Joseph H. Bellis

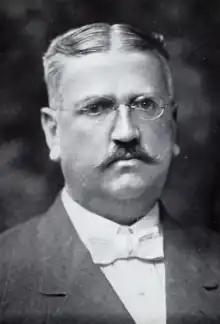
Bellis in 1914 publication

Joseph H. Bellis (April 26, 1867 – March 1, 1920) was a politician from Maryland. He served as a member of the Maryland Senate in 1912 and served as sheriff of Anne Arundel County from 1918 to 1919.